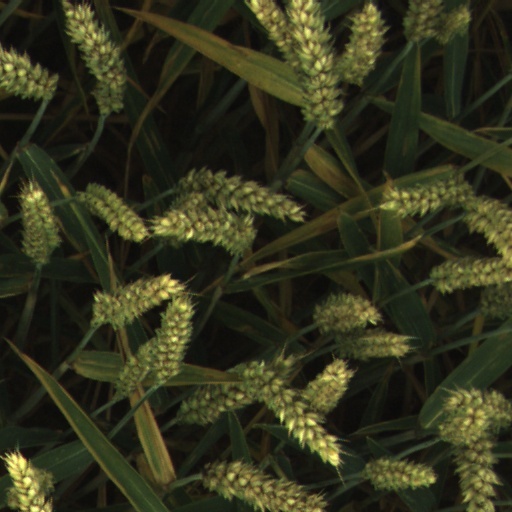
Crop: wheat